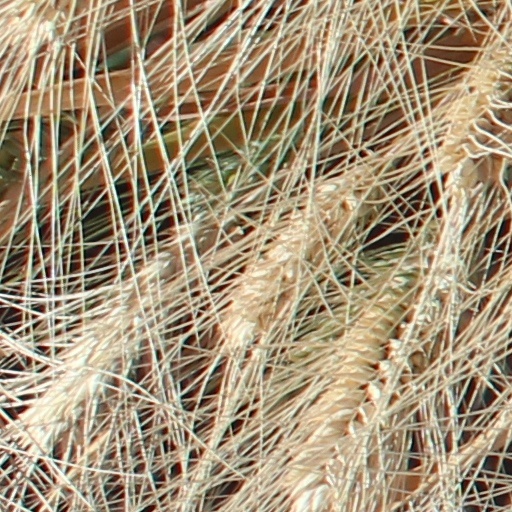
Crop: wheat